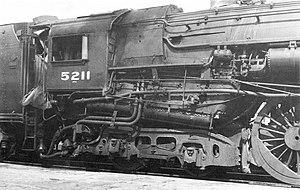
Un bissel est un essieu porteur venant en complément des essieux moteurs pour répartir la masse d'une locomotive sur les rails, et installé sous la forme d'un train articulé capable de s'orienter par rapport au châssis de la machine pour en faciliter l'inscription dans les courbes.